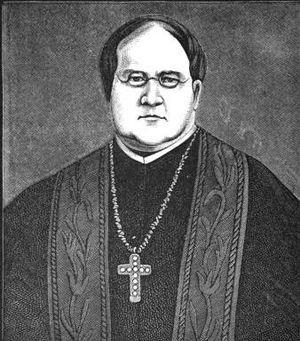
Michel Portier, né le 7 septembre 1795 à Montbrison et mort le 14 mai 1859 à Mobile, est un ecclésiastique français qui fut le premier évêque de Mobile aux États-Unis. Il a été envoyé par les Sulpiciens aux États-Unis en 1817.